Mast seeding

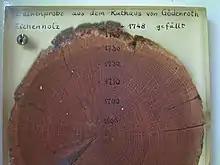
Image of wood cross section, showing tree-ring chronologies, which are affected by the interaction of mast seeding, climate, and tree growth

Mast seeding provides an abundant food source not only for wildlife but also for domestic animals and animals prone to population explosions such as mice, rats, and stoats, whose populations can increase significantly during a mast year, having been reduced by a lack of food in previous non-mast years. In turn, this makes it more likely that birds subsequently will be targeted by the pests, or that rats will invade nearby fields in what is called a "rat flood".